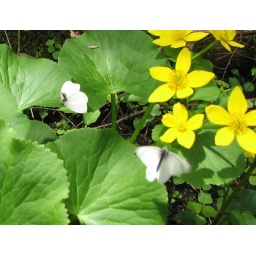
The upward-pointing abdomen is a sign made by the female, which tell the male to knock it off.